Michele Palazzi

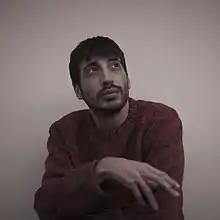

Michele Palazzi (born 27 November 1984) is an Italian photographer and World Press Photo prize winner.